Chrysler Imperial

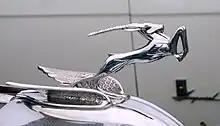
Hood ornament

The car set a transcontinental speed record in the year it was introduced, driving more than in the week. The car was chosen as the pace car for the 1926 Indianapolis 500. The model was designated E-80, the 80 being after the "guaranteed" all-day cruising speed. Acceleration was also brisk, breaking 20 seconds to . Four-speed manual transmission was added in 1930. The attention to luxury and multiple bodystyles was a similar approach to one Mr. Chrysler used as president of the Buick Motor Company, his employer from 1911 to 1919. Chrysler offered a variety of body styles: a two/four-passenger roadster (four passenger if car had the rumble seat), a four-seat coupé, five-passenger sedan and phaeton, and a seven-passenger top-of-the-line limousine. The limo had a glass partition between the front and rear passenger compartments.